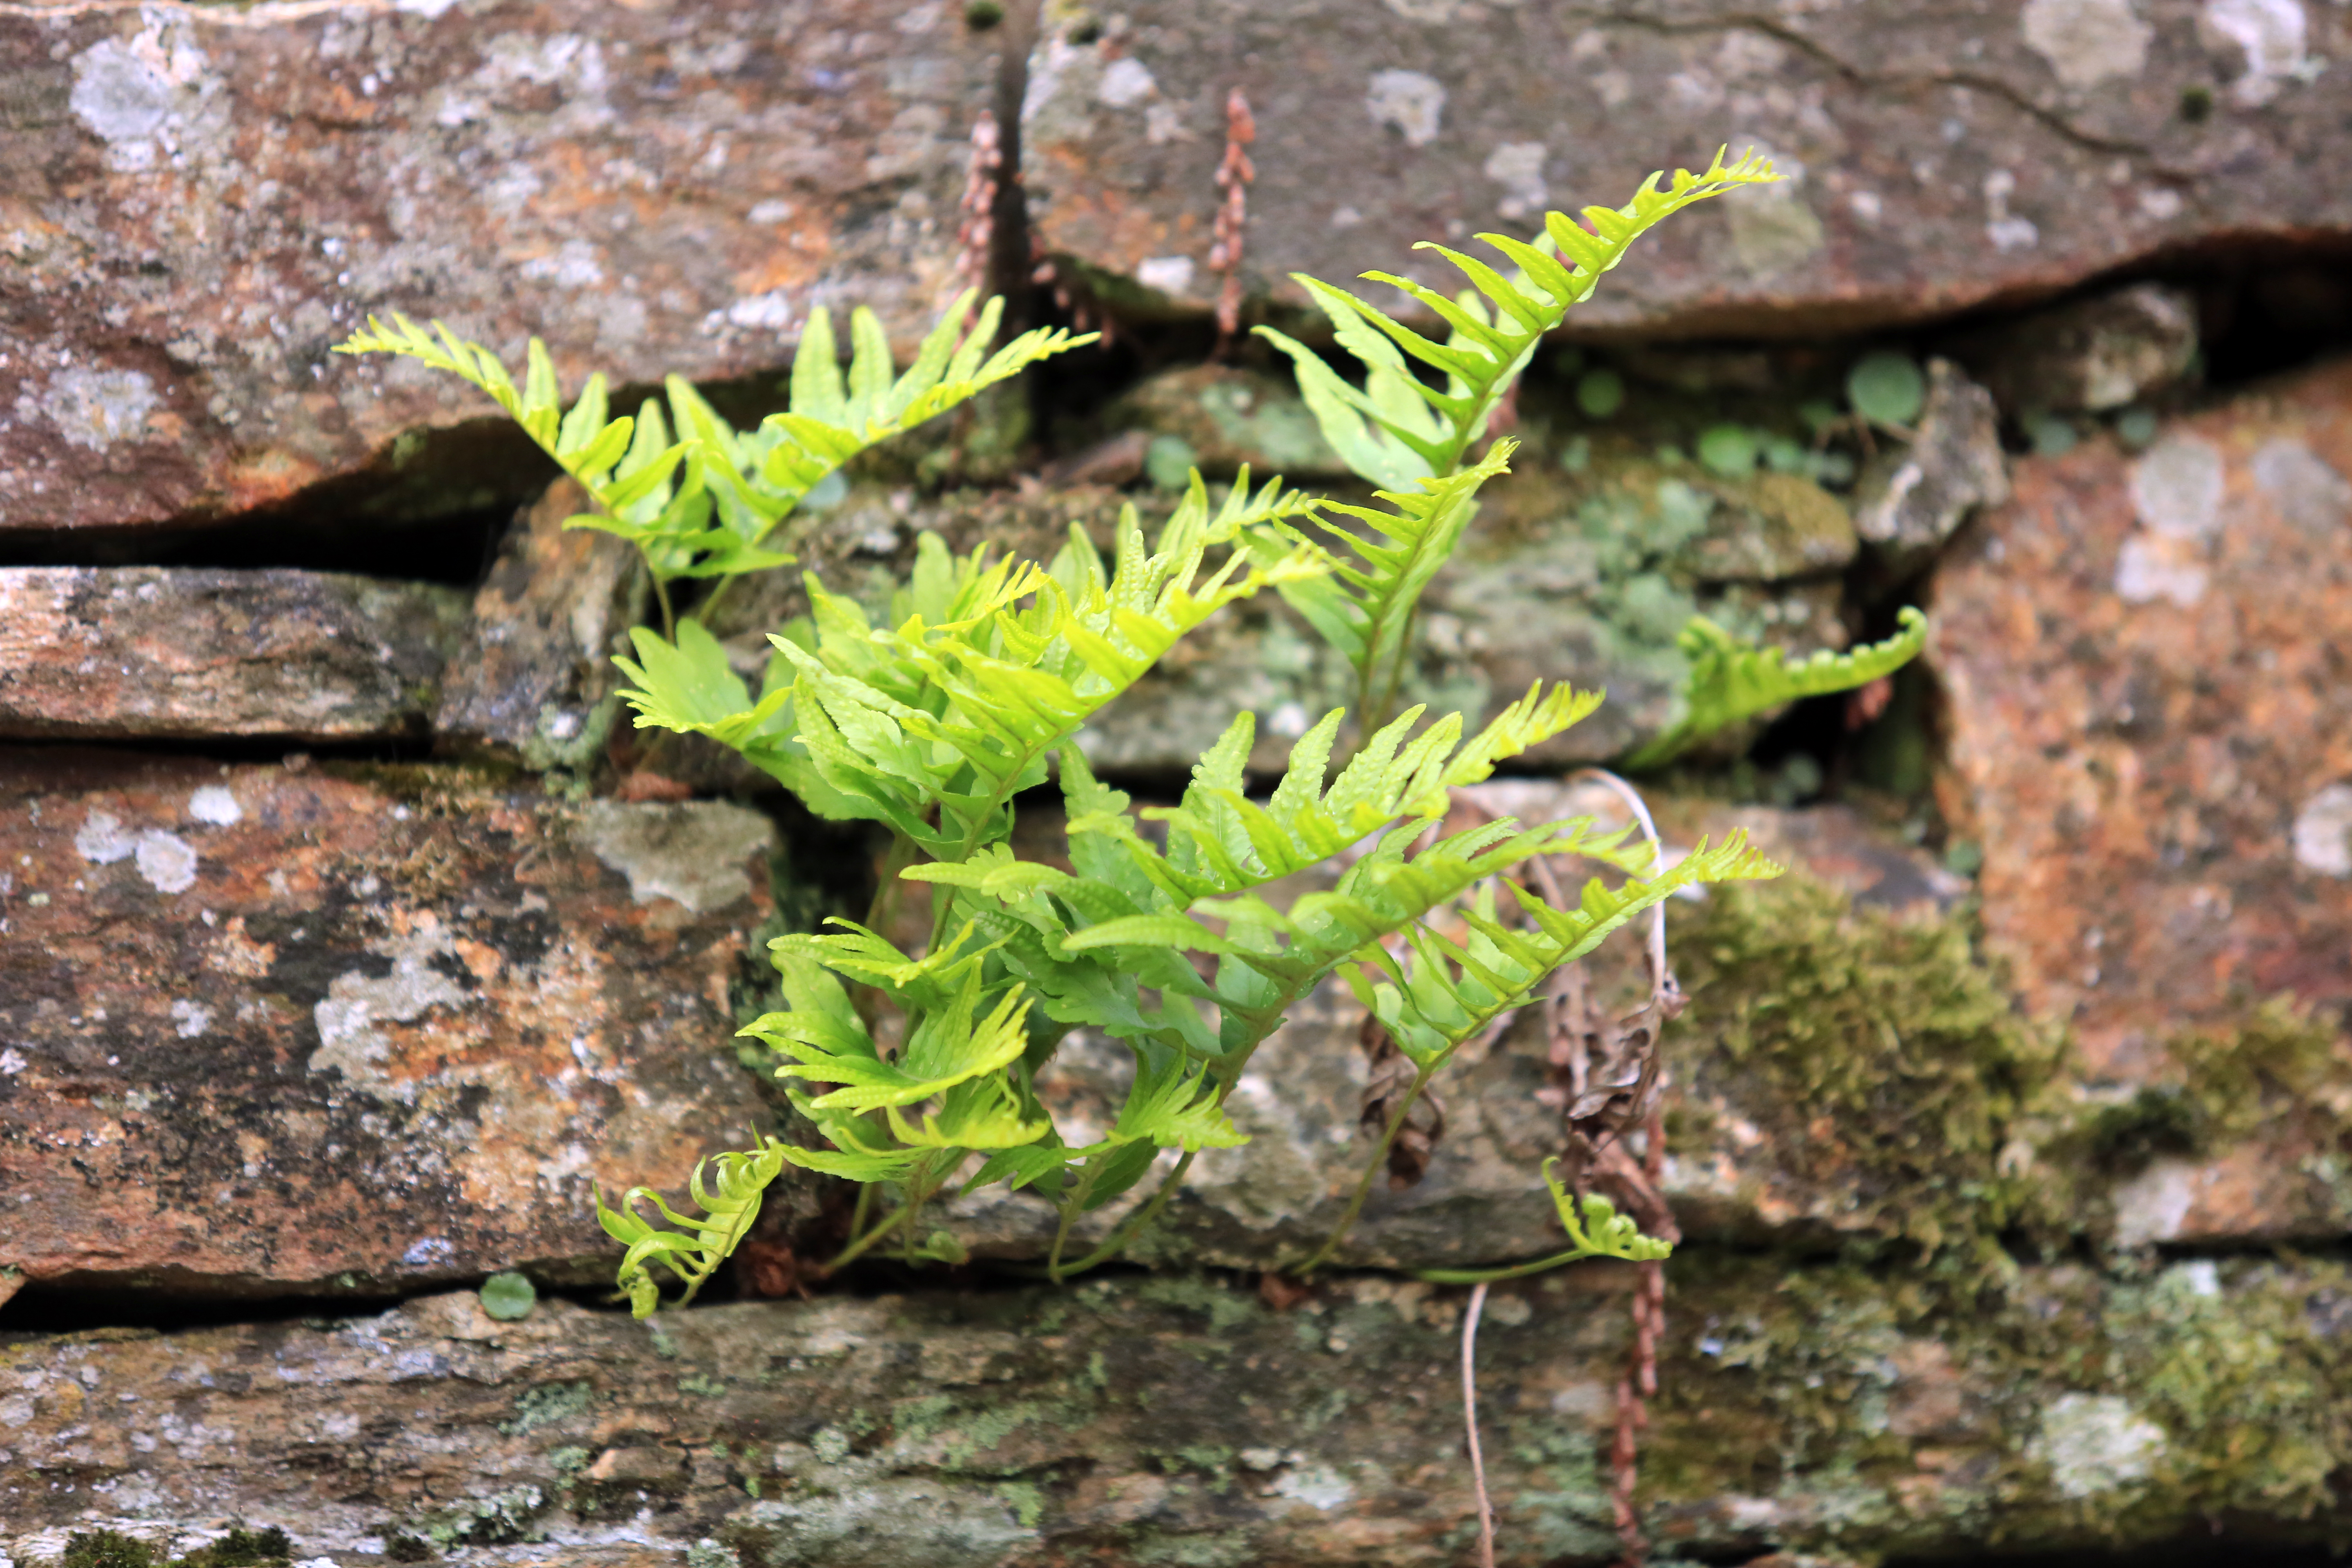
tree, outdoor, branch, plant, leaf, flower, moss, europe, rose, construction, canon, soil, botany, flora, fauna, fern, midi, vegetation, lichens, vert, gris, couleurs, occitanie, isasza, southfrance, sdfrankreich, zuidfrankrijk, mditerrane, languedocroussillon, hrault, eos5d, exterieur, verdure, hautlanguedoc, hautscantons, monslatrivalle, pierresdeschiste, murenpierressches, fougremurale, fougre, flowering plant, land plant, ferns and horsetails, non vascular land plant